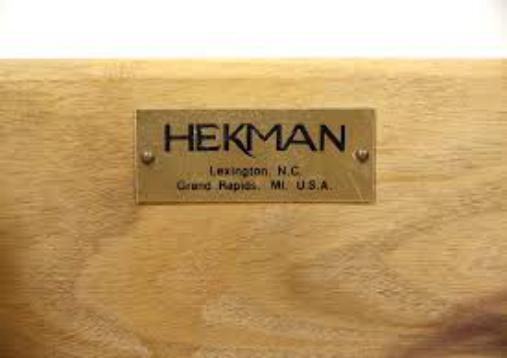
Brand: hekman
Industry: Necessities